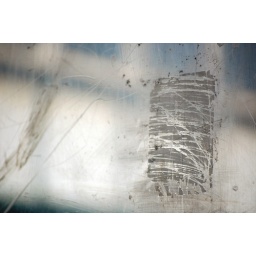
One of a few photos of abused glass from a train station in Bangor, Wales.